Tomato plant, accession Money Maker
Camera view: tilt-top (135 deg); turntable rotation: 330 degrees
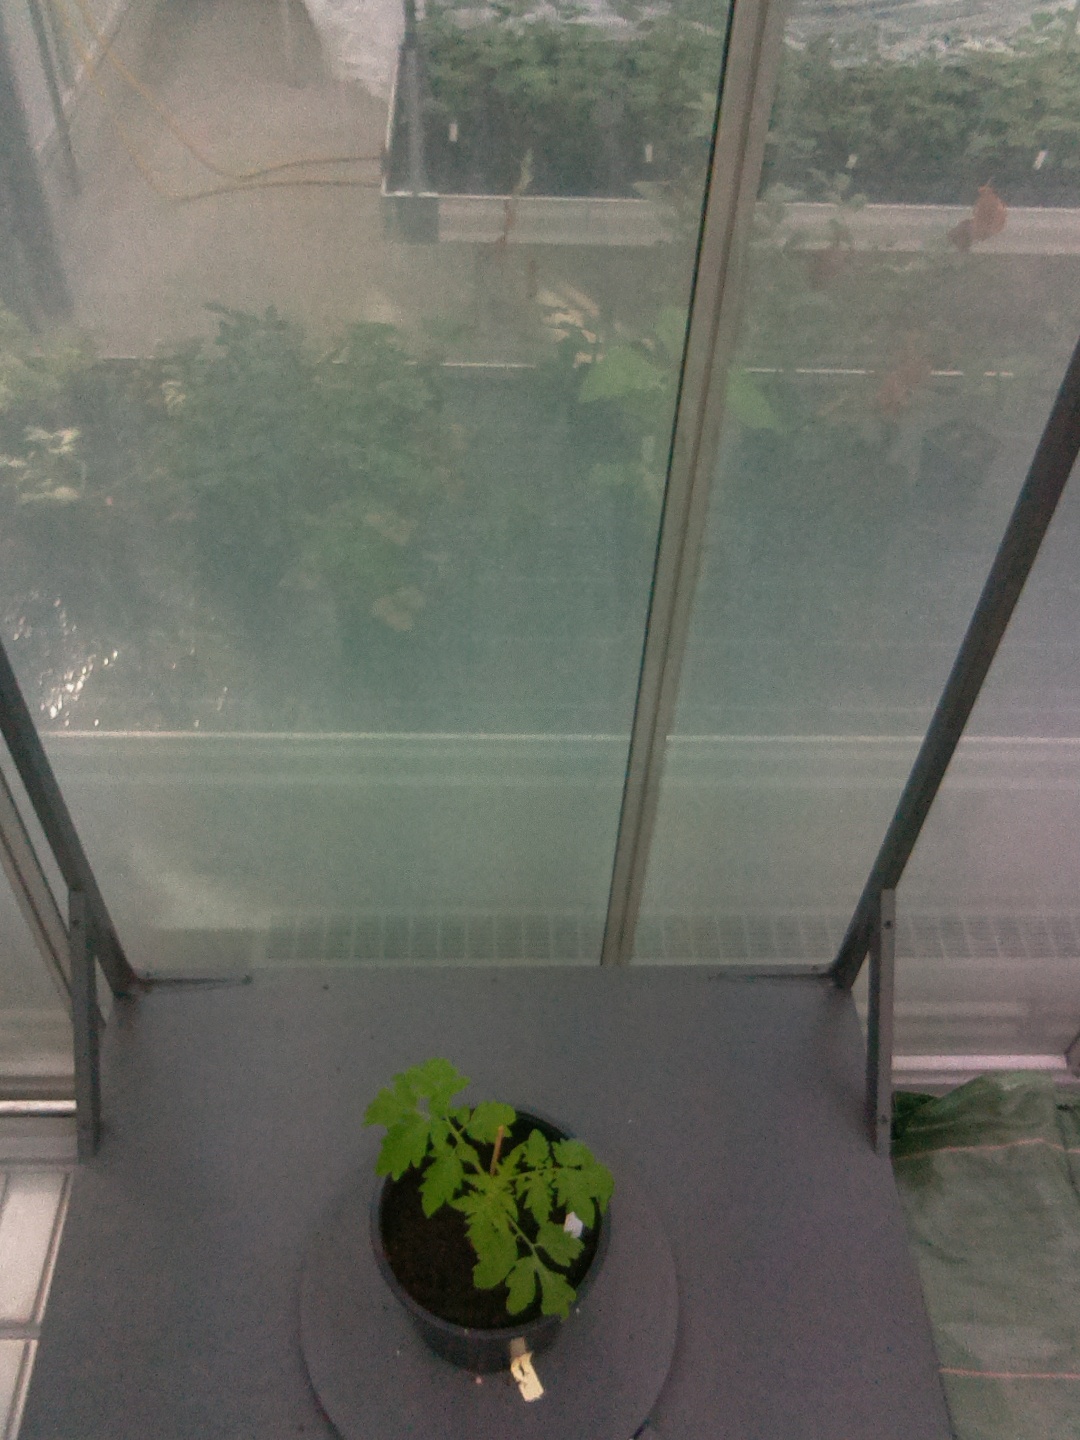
BBCH growth stage 13: 6 of true leaves visible